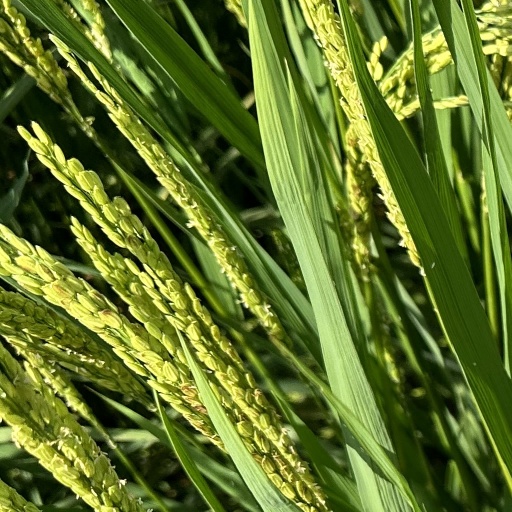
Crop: rice